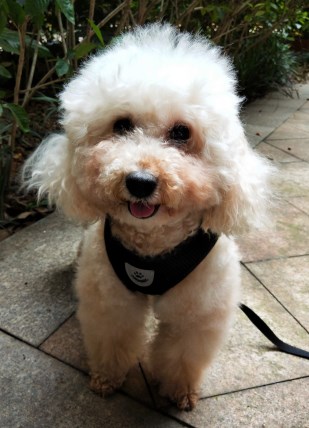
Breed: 2925-n000114-toy_poodle